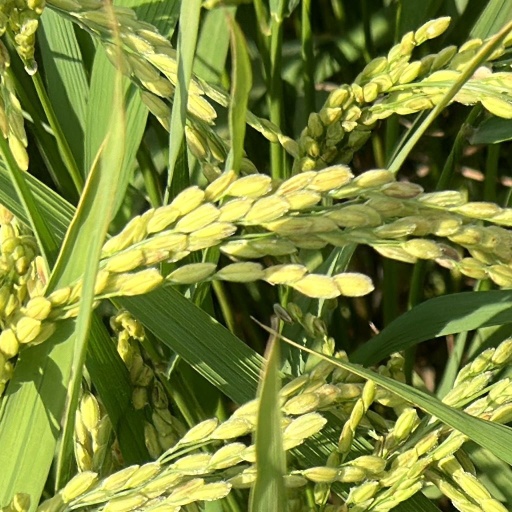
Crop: rice